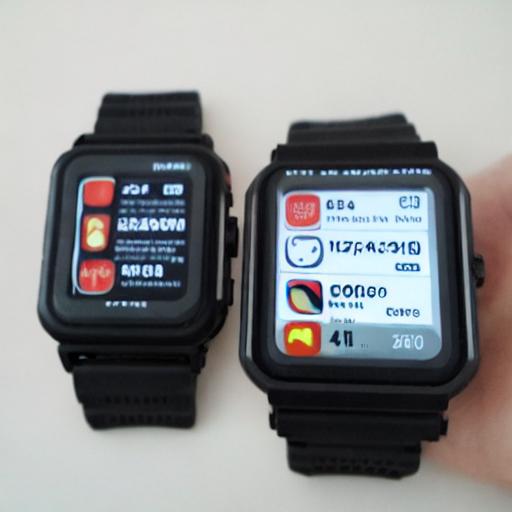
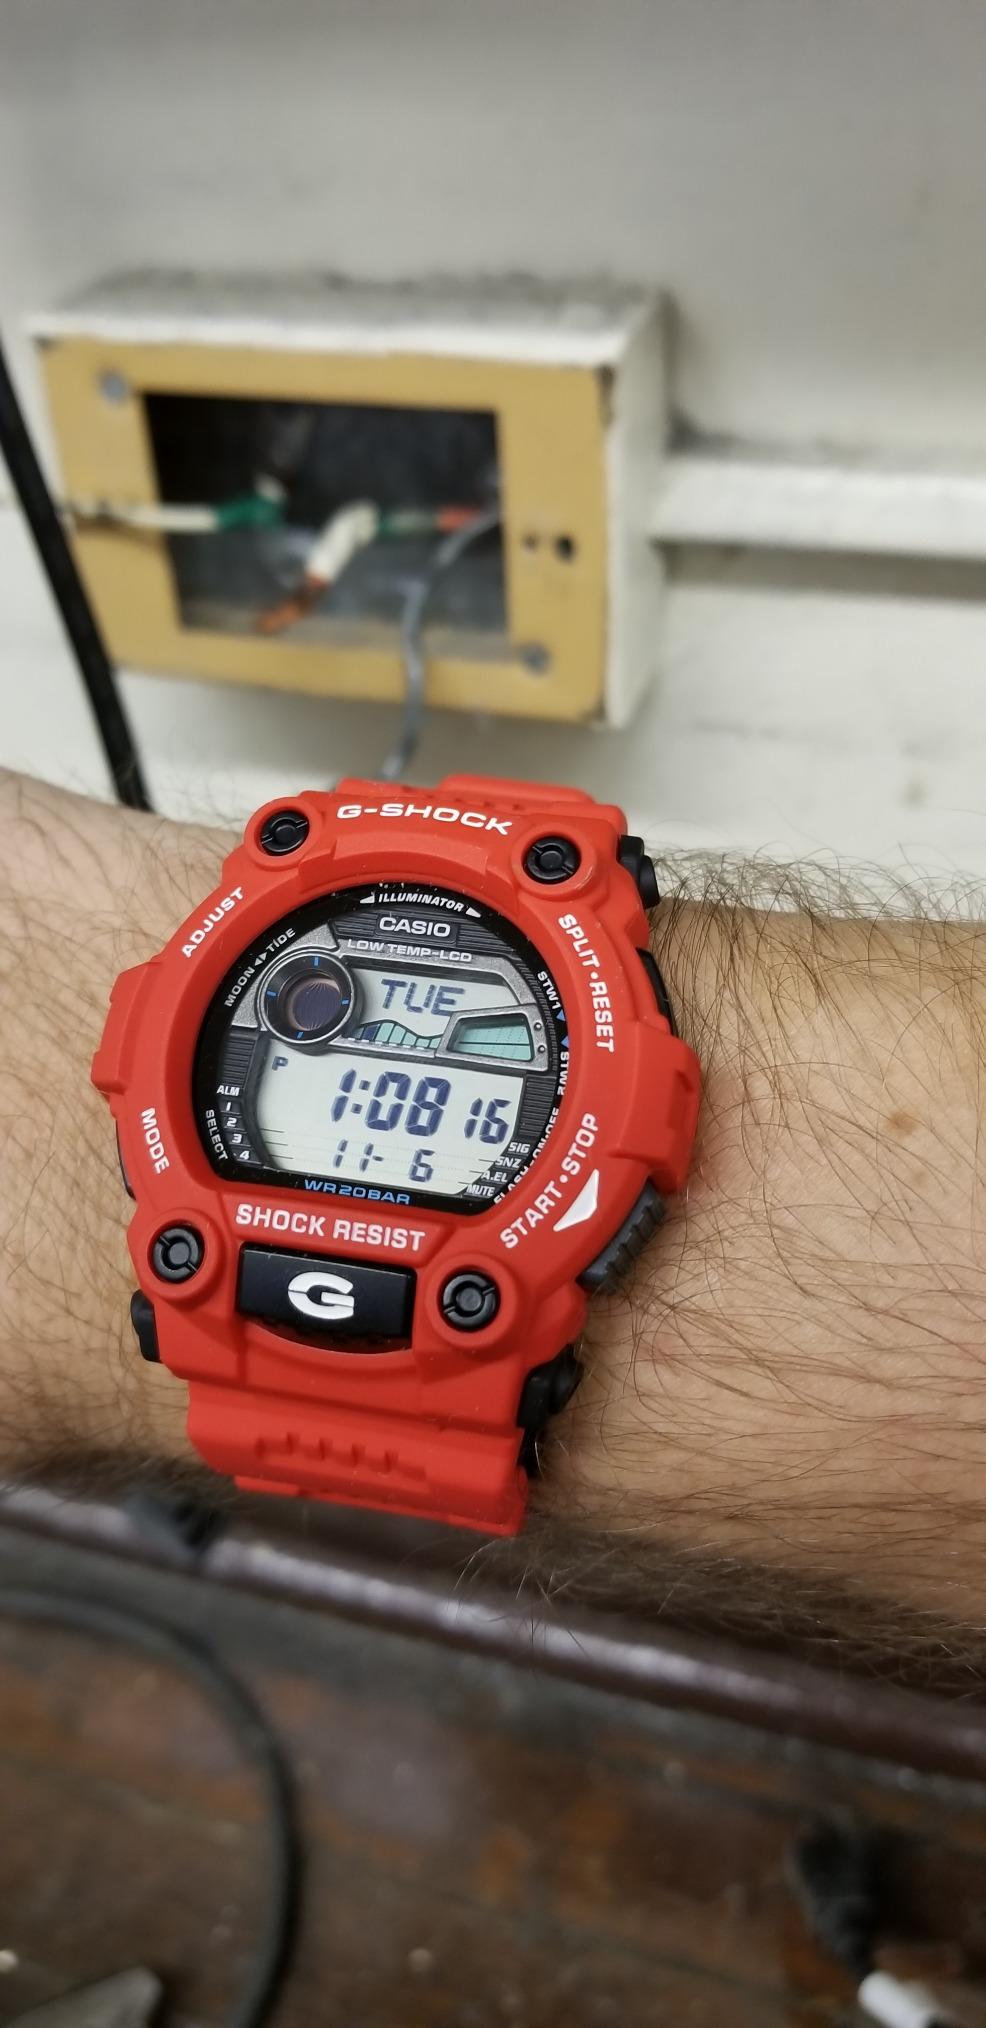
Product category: accessories_watch
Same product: no